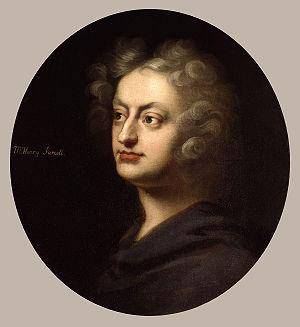
Cette liste regroupe les personnes nées à Londres.
12 avril : Theagène et Chariclée, tragédie lyrique de Henry Desmarest.
Cette liste des compositions de Henry Purcell est dressée selon le catalogue établi par le musicologue Franklin B. Zimmerman dans son ouvrage Henry Purcell, 1659-1695: an analytical catalogue of his music en 1963.